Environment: real
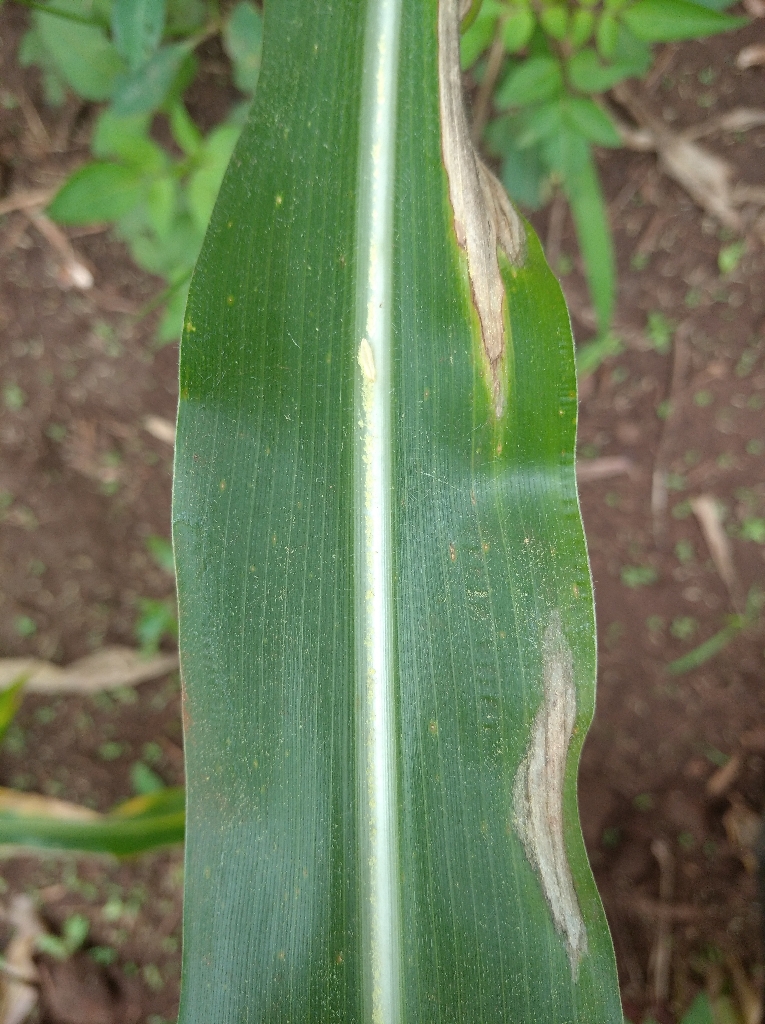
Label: northern_corn_leaf_blight